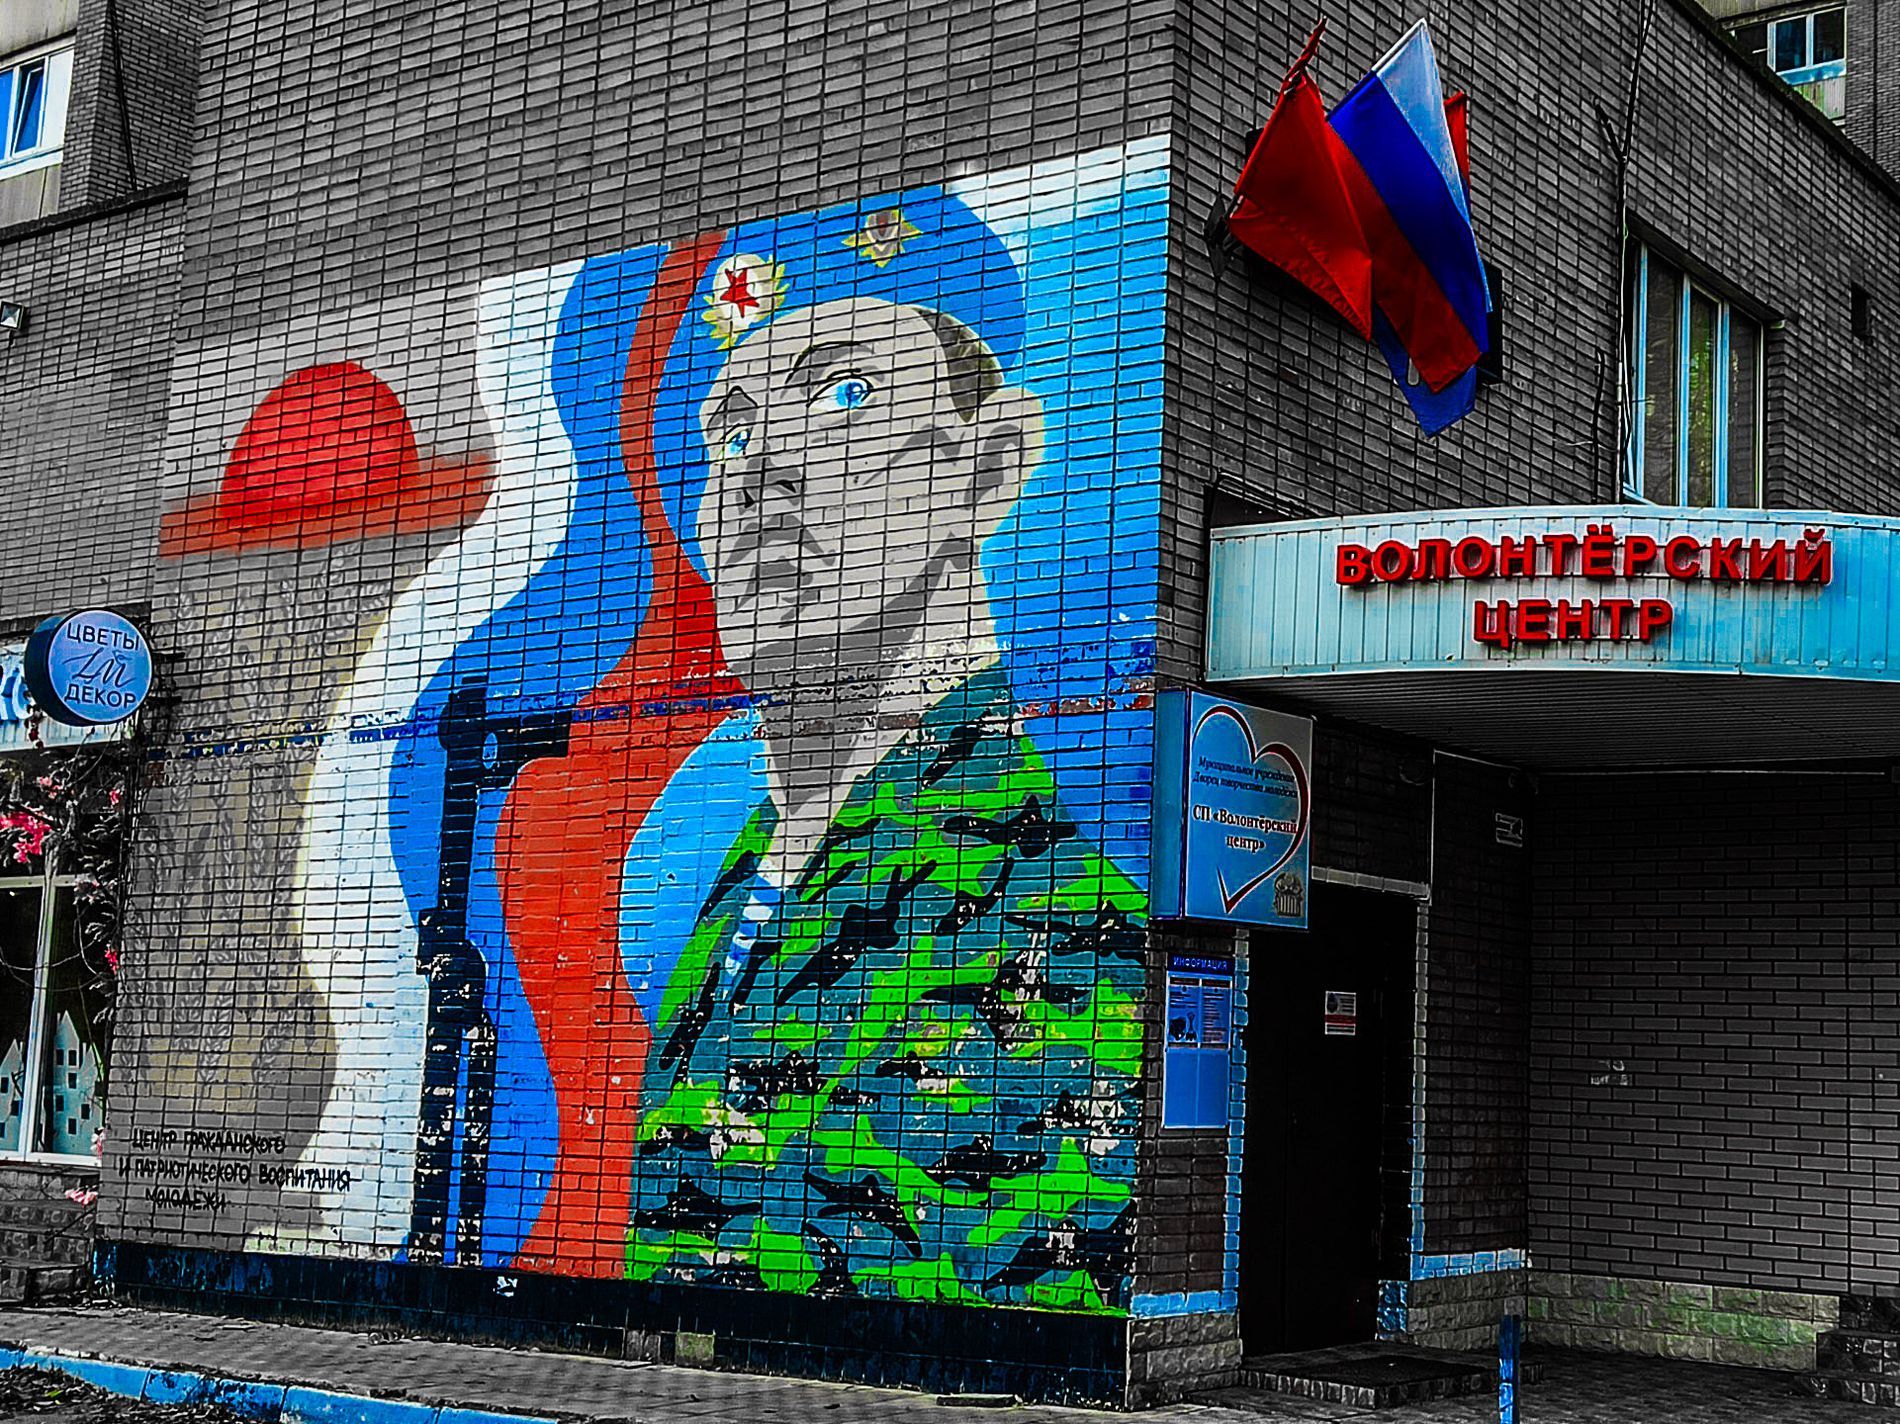
Volunteer Center
The photo shows the exterior of a building with a large painting on its side. Behind the figure are abstract shapes in the colors of flags. Above the entrance, there is a sign with text in Russian, and the building has a few windows visible on the left side.
The photograph appears to be taken from a ground-level, slightly frontal angle, capturing both the painting on the side of the building and the entrance with the flags, and the style is documentary or observational. The lighting appears to be natural daylight, casting soft shadows on the building, and the mood is somewhat politically charged and nationalistic.
Labels: Art, Painting, Architecture, Building, Wall, Animal, Canine, Dog, Mammal, Pet, Face, Head, Person, Mural, Brick, Graffiti, flag, Flags, Window, text, building entrance, sign
Camera: realme realme 10
Aperture: F1.8
Exposure: 1/200 sec
ISO: 50
Focal length: 4.0 mm